Russians in Ukraine

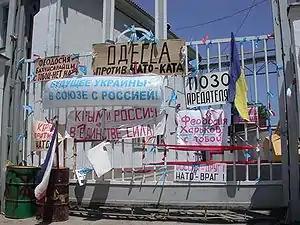
The pro-Russian organization "Proryv" was involved in the 2006 anti-NATO protests in Crimea. This photo taken on June 11, 2006, in Feodosiya features typical for this organization protesters' banners with pro-Russian and anti-Western rhetoric. Banners claim the solidarity of Bakhchisaray, Kerch, Odesa, Kharkiv with Feodosian protesters. Others say: "The future of Ukraine is in the union with Russia", "Crimea and Russia: the strength lies in unity", "Russia – friend, NATO – enemy", "Shame to traitors."

Some observers point out the Russian government and the Russian Orthodox Church's support of these movements and parties in Ukraine, especially in Crimea. The publications and protest actions of these organizations feature strongly pro-Russian and radically anti-NATO messages, invoking the rhetoric of "Ukrainian-Russian historic unity", "NATO criminality", and other similar claims.